Urolophidae

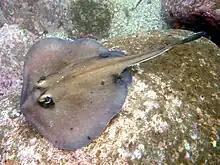
The Kapala stingaree ("U. kapalensis"), one of several newly described urolophids

The German biologists Johannes Müller and Jakob Henle created the genus "Urolophus" in 1837; in their subsequent 1838–41 "Systematische Beschreibung der Plagiostomen", the pair created the genus "Trygonoptera" and also made the first reference to the urolophids as a group. The family has traditionally also included the genera "Urobatis" and "Urotrygon" of the Americas; John McEachran, Katherine Dunn, and Tsutomu Miyake moved them to their own family, Urotrygonidae, in 1996.